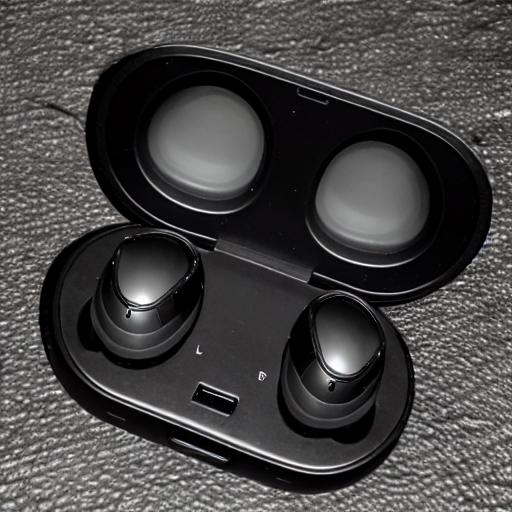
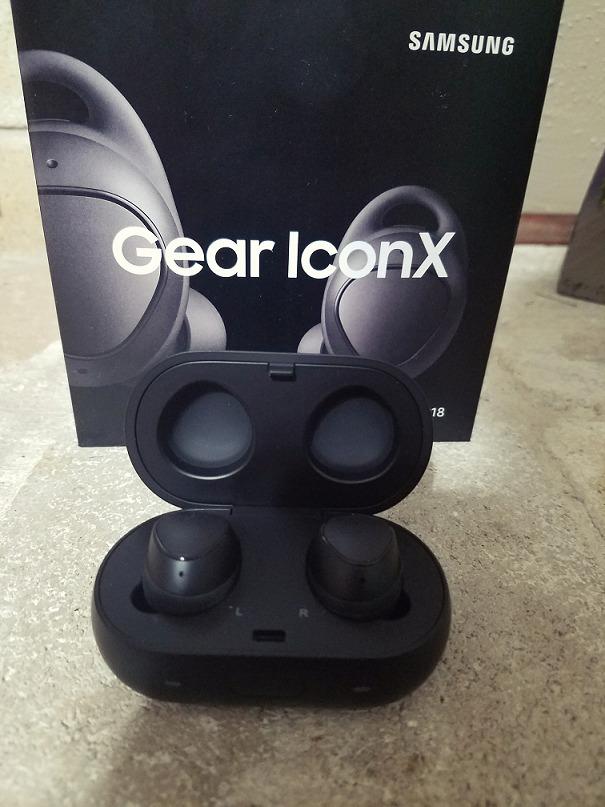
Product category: earbuds
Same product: no